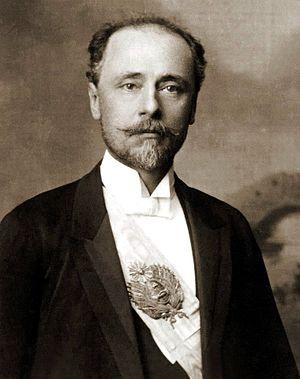
Miguel Ángel Juárez Celman, né à Córdoba le 29 septembre 1844 et mort à Arrecifes le 14 avril 1909, est un avocat et homme politique argentin. Il a été Président de la Nation argentine du 12 octobre 1886 au 6 août 1890.
La province de Córdoba est une province de l'Argentine. Située dans le centre-nord du pays, elle est parfois appelée le « Cœur de l'Argentine ». Sa capitale est Córdoba, la deuxième plus grande ville du pays. La province a une superficie de 165 321 km² et une population de 3 567 654 habitants en 2015, ce qui en fait la deuxième province la plus peuplée du pays, après celle de Buenos Aires.